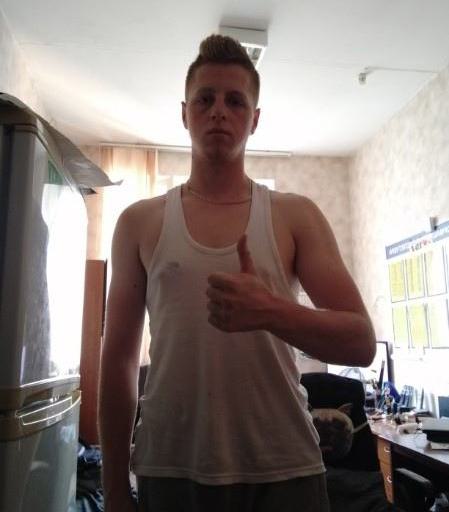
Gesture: like